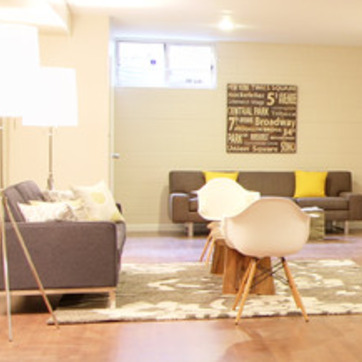
Material: leather